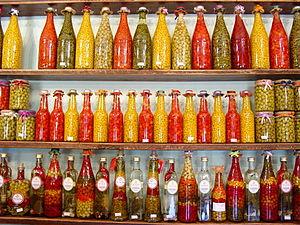
Plusieurs partie des vignes à raisin peuvent être utilisés comme la feuille ou le fruit, mais c'est surtout dans la transformation du fruit que la diversité alimentaire a connu son plus grand développement. Essentiellement liquides, ces ingrédients sont utilisés comme mouillant, acidifiant, sucrant... De très nombreuses sauces y ont recours. Ce sont de bons supports aux épices et les déglaçages en sont bénéficiaires.